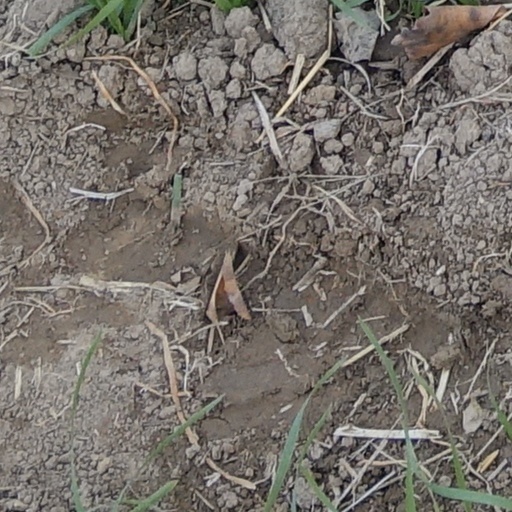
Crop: wheat